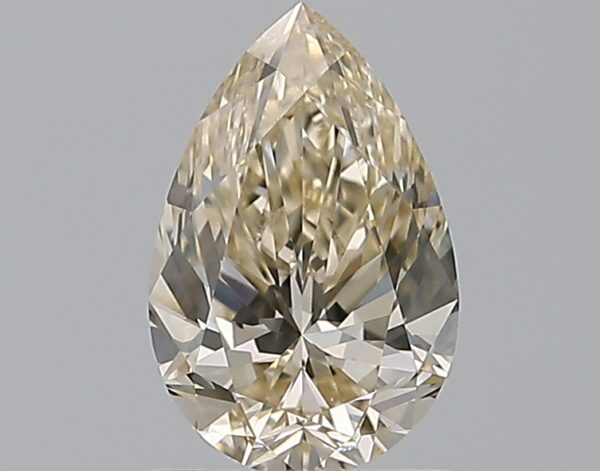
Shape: pear
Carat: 1.01
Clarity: VS1
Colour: N
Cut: EX
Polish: EX
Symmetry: EX
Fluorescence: M
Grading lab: GIA
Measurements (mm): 8.48 x 5.53 x 3.54